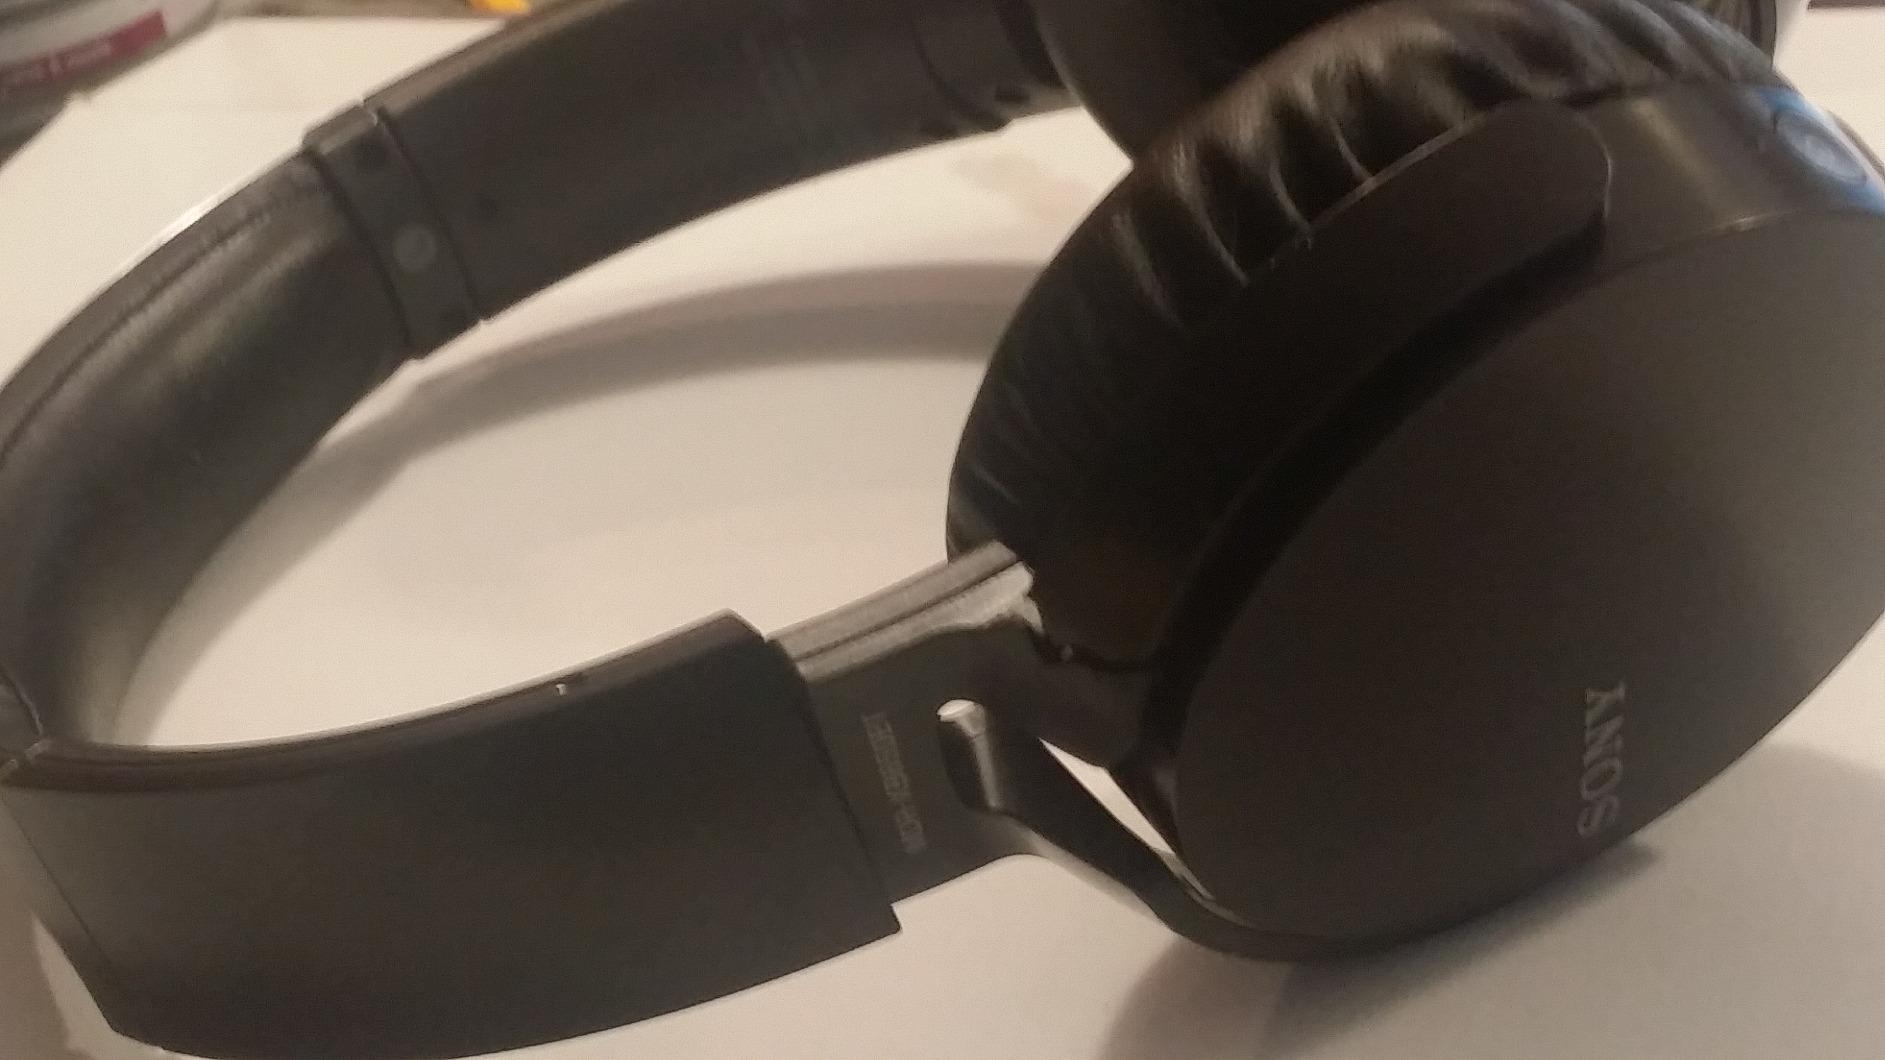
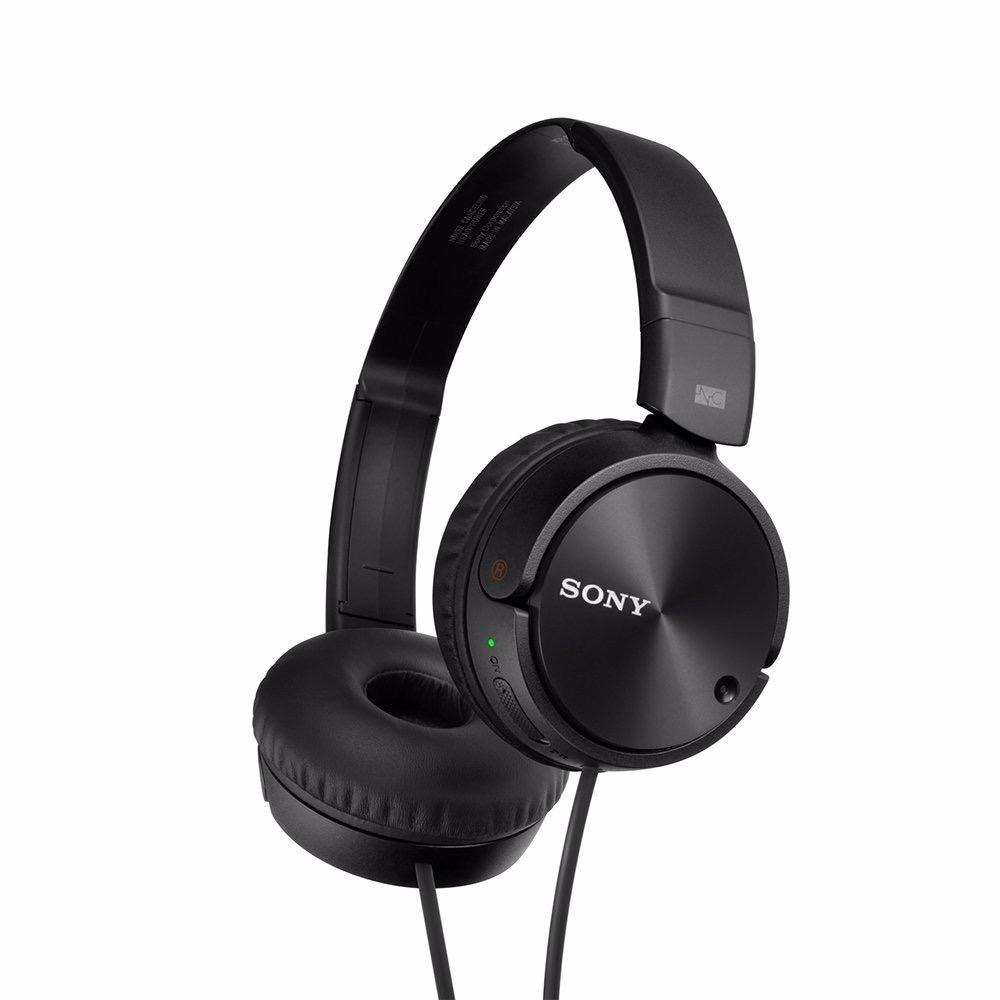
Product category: headphones
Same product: no